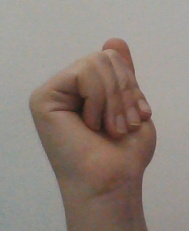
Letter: saad